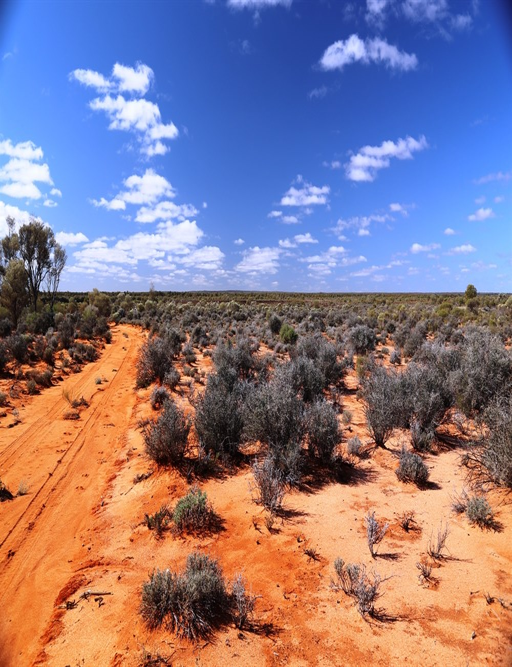
the view to the north east across a sandy plain